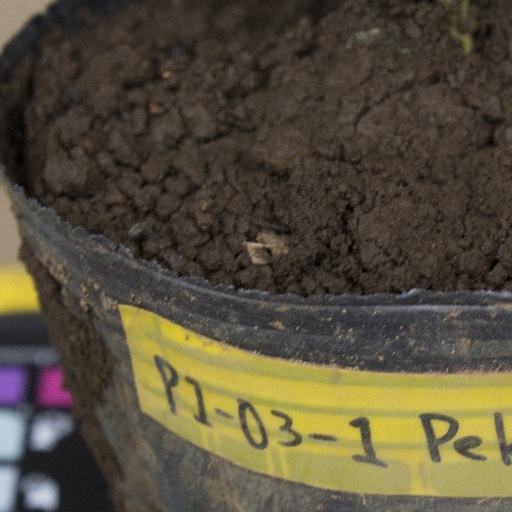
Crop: soybean